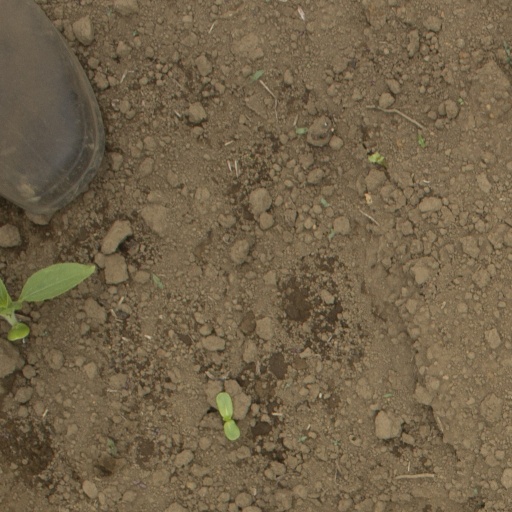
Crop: Jerusalem artichoke